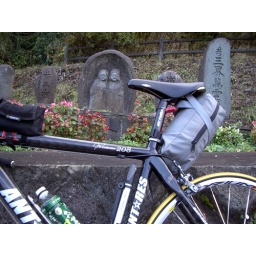
my bike by a lake